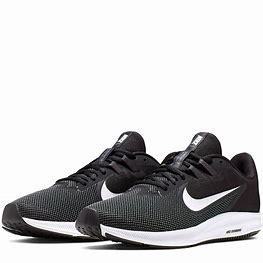
Brand: Nike
Model: Downshifter 9